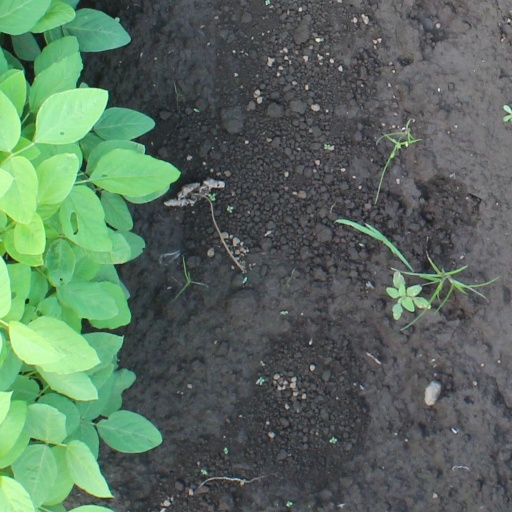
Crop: soybean